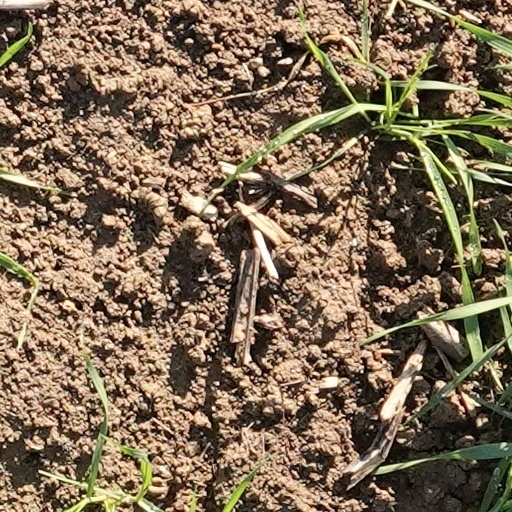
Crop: wheat